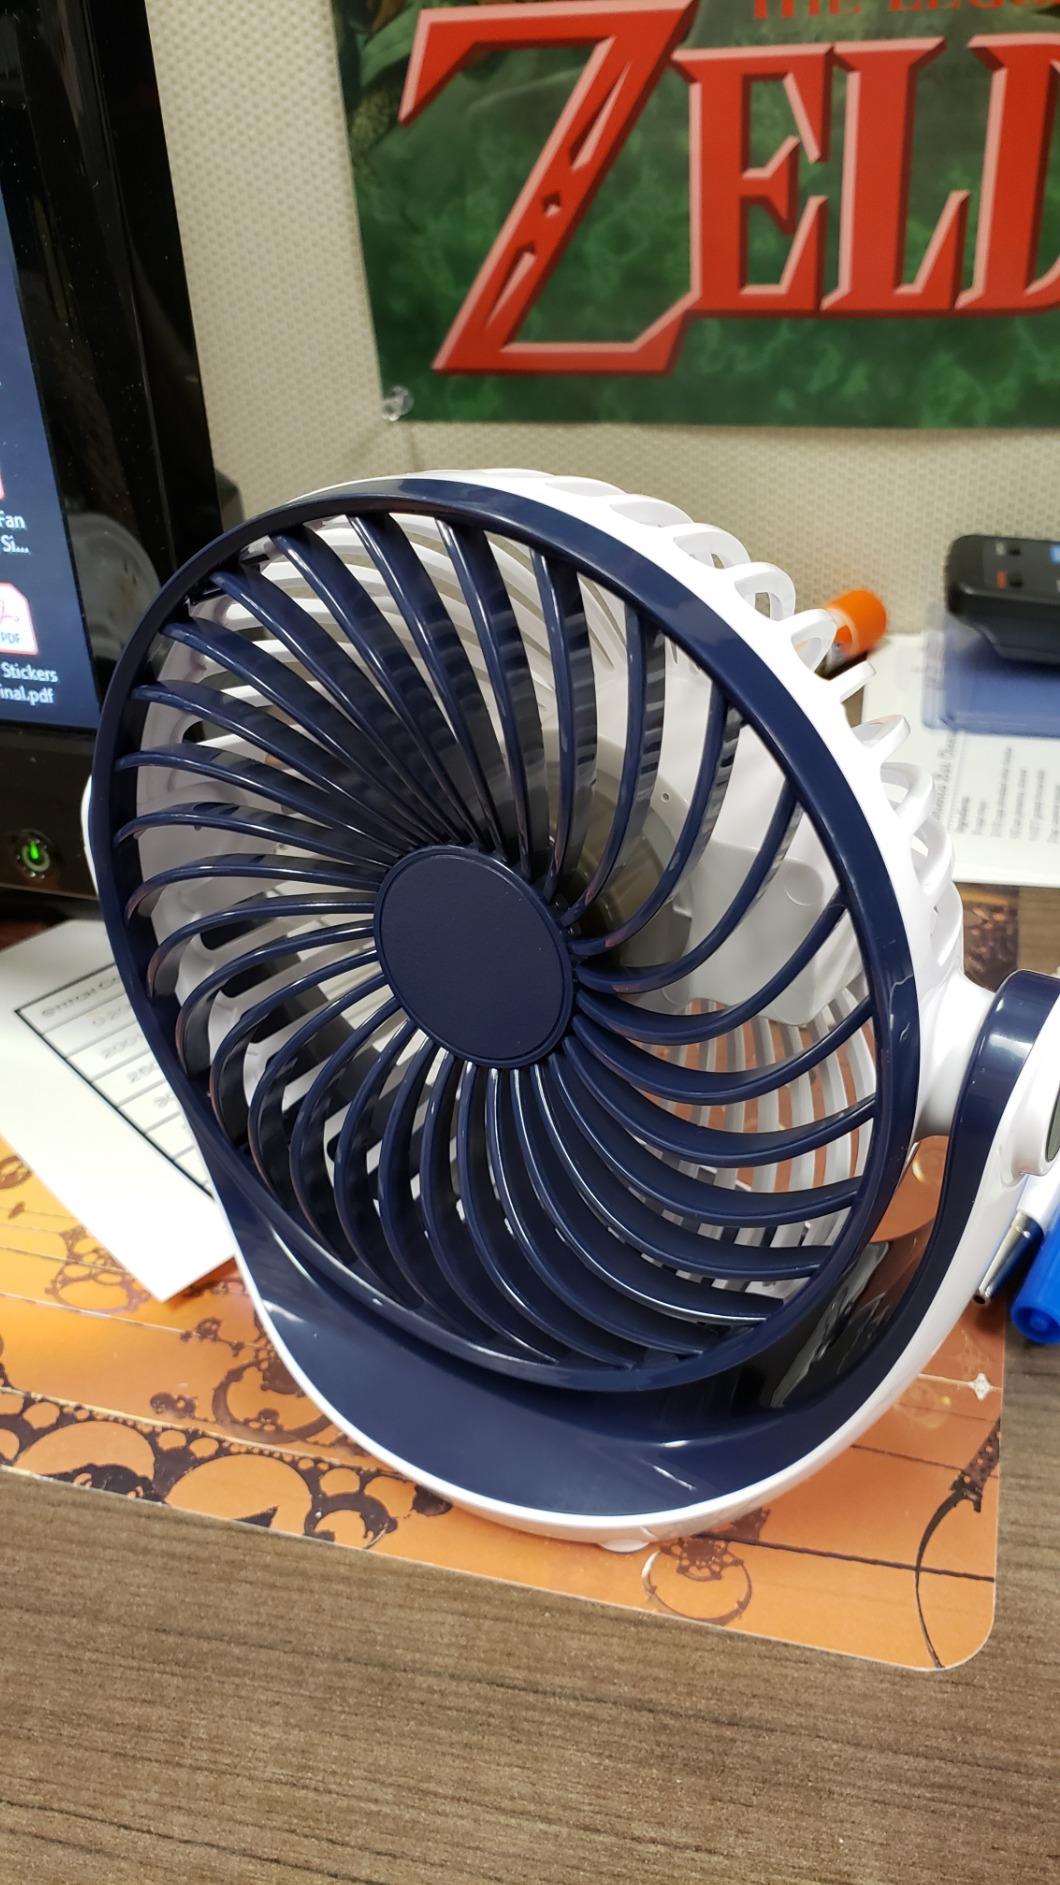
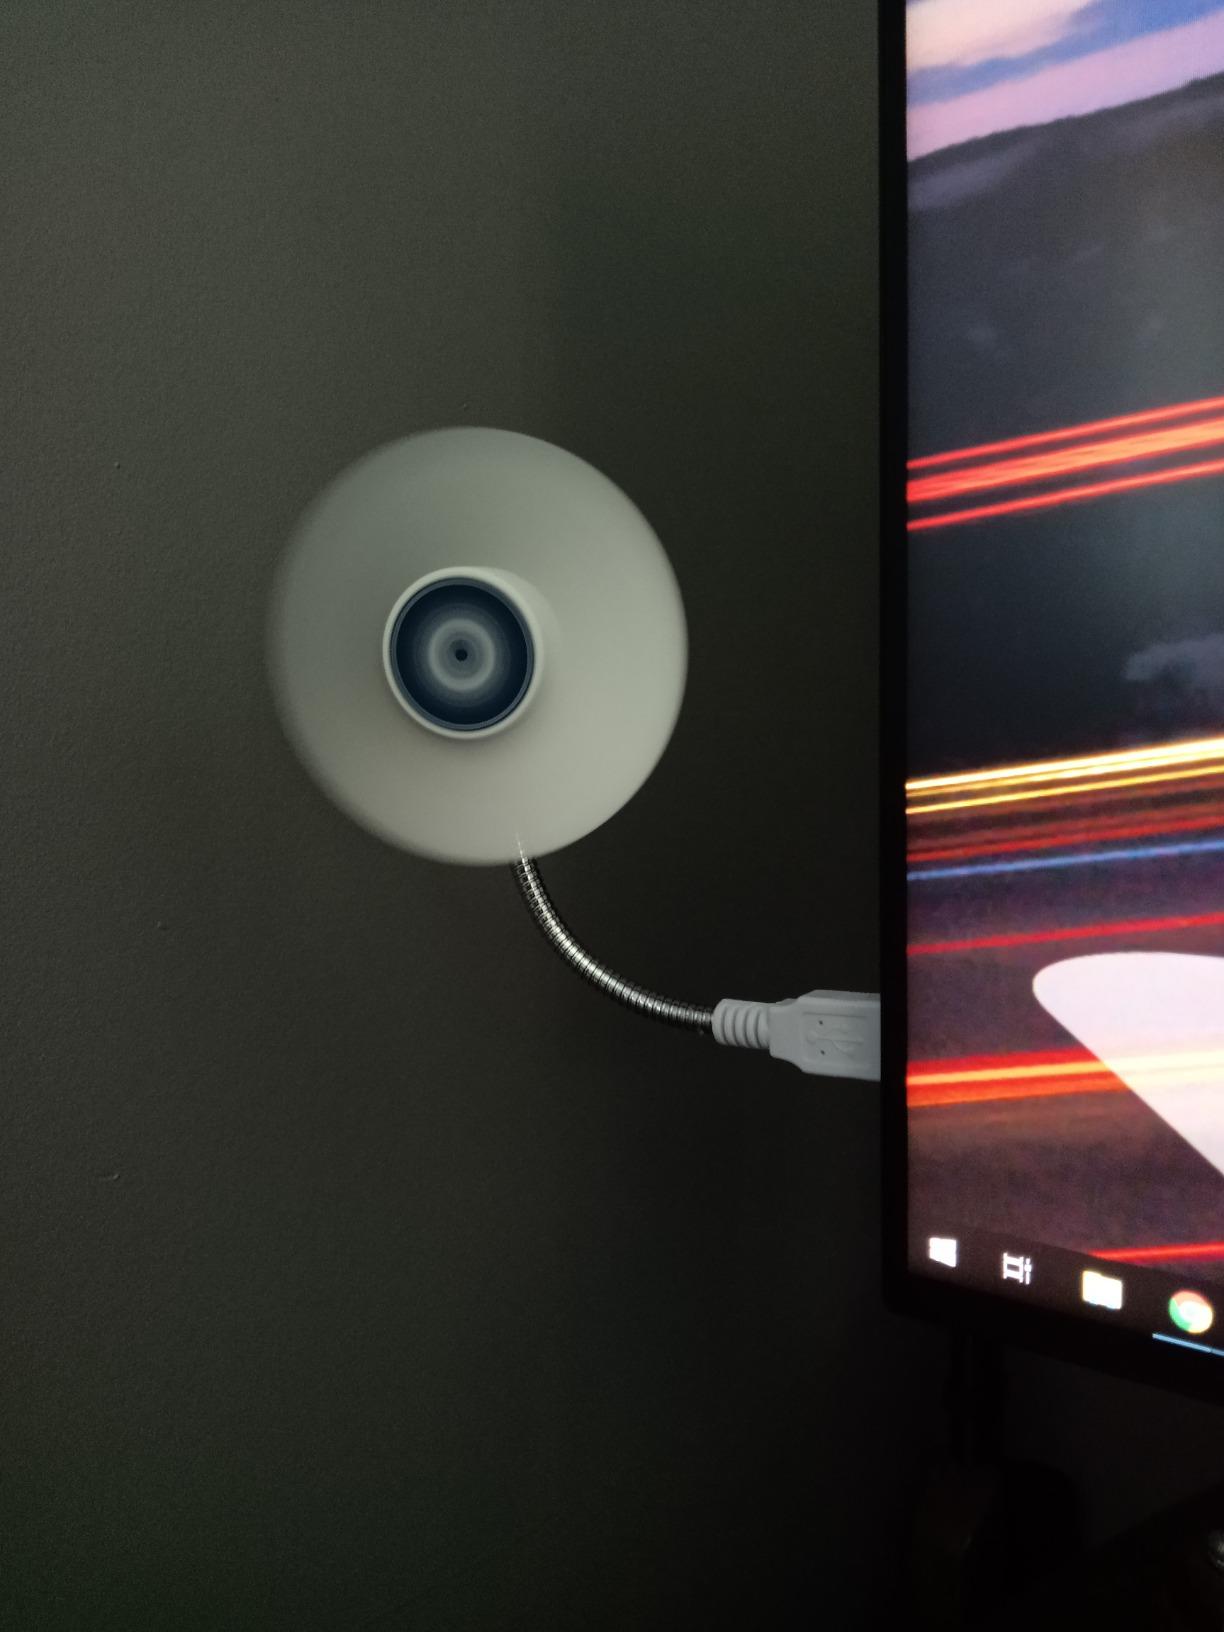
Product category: fan
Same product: no